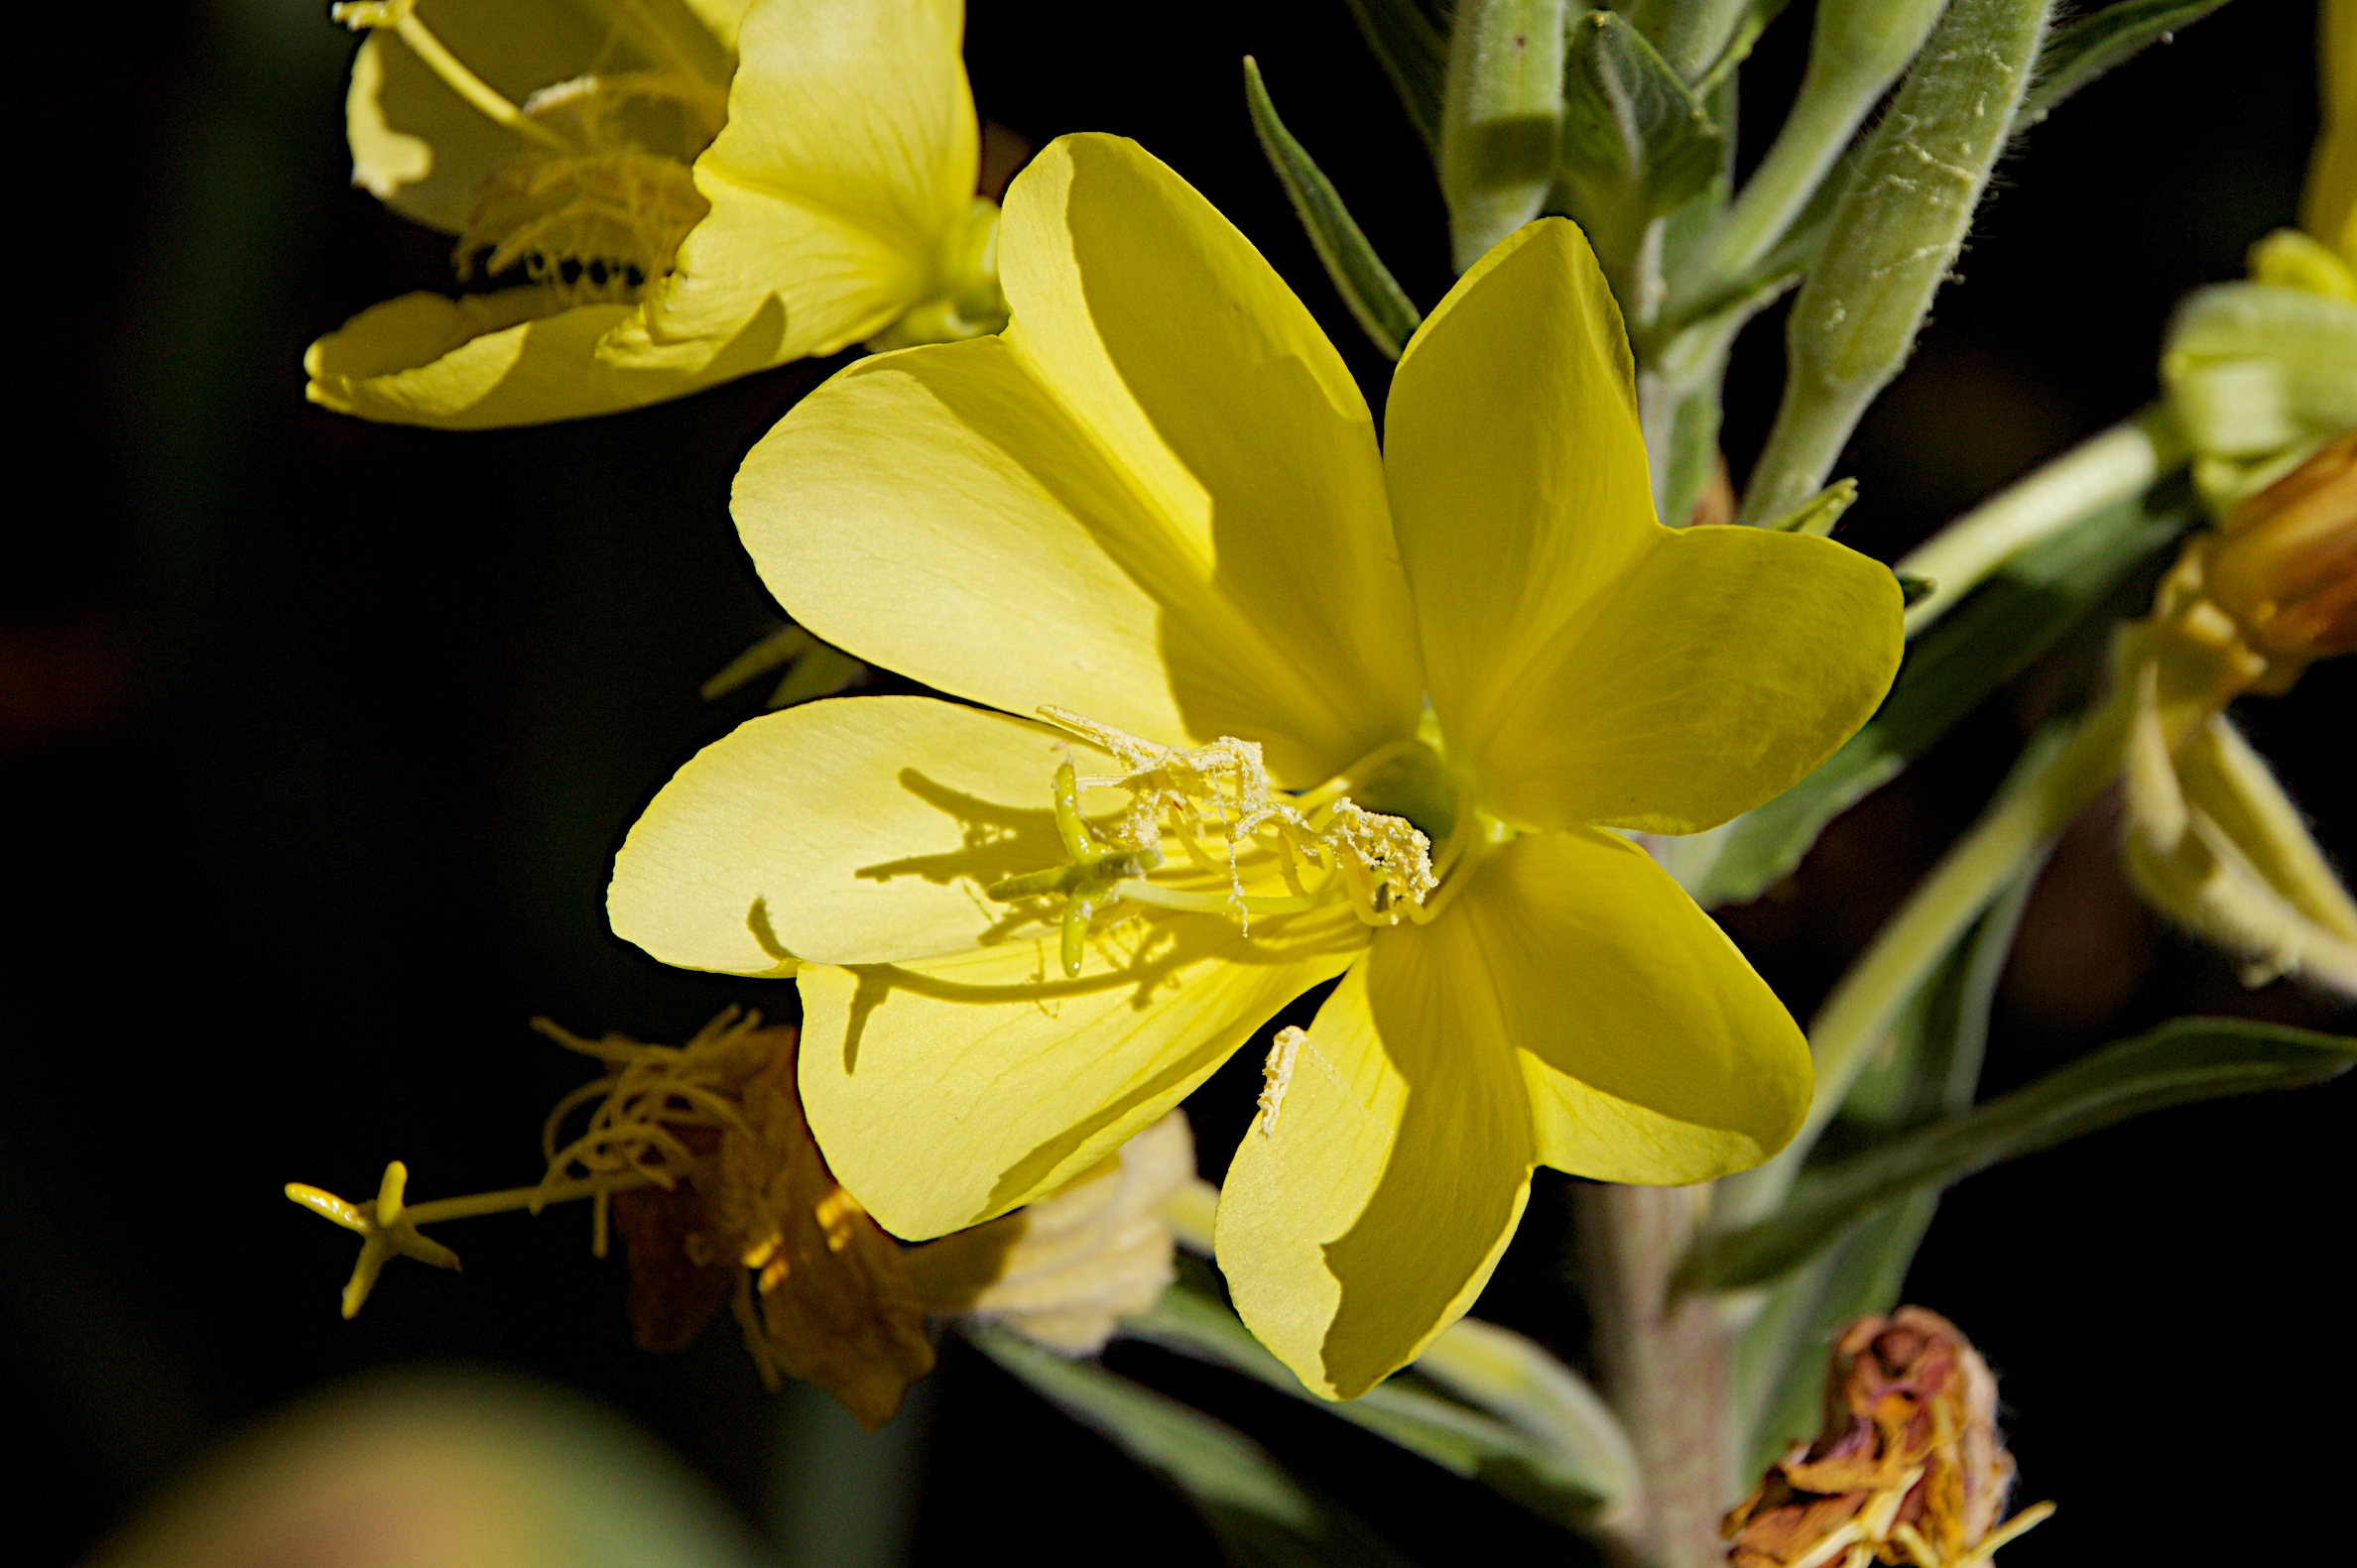
nature, blossom, plant, photography, flower, petal, botany, yellow, flora, wildflower, close up, 18270mm, inmybackyard, macro photography, flowering plant, plant stem, land plant